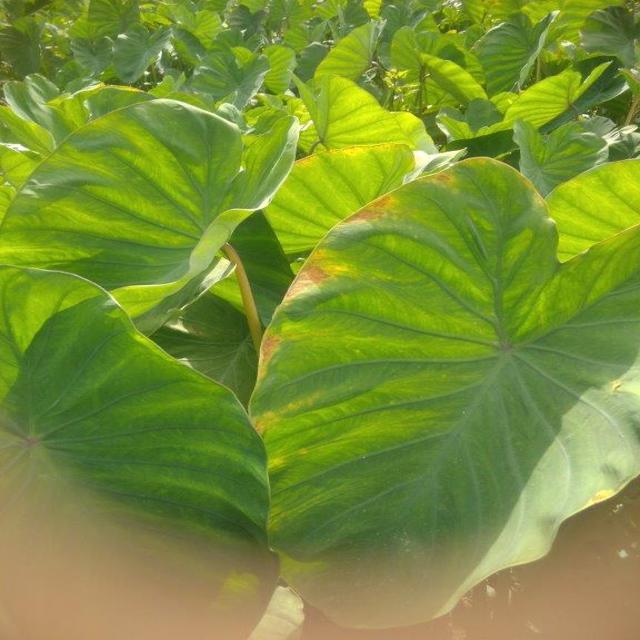
Label: Early_Blight